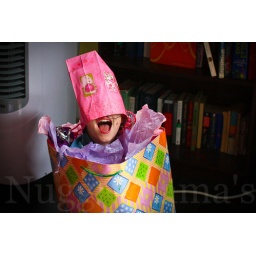
Like a girl in a box